Trintange

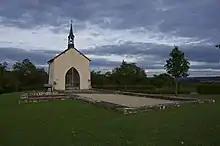
'Klaus' chapel on Klausberg, Trintange, Luxembourg

Trintange is a small town in the commune of Bous-Waldbredimus, in south-eastern Luxembourg. , the town has a population of 366. It was the administrative centre of the commune of Waldbredimus until its merger with Bous.